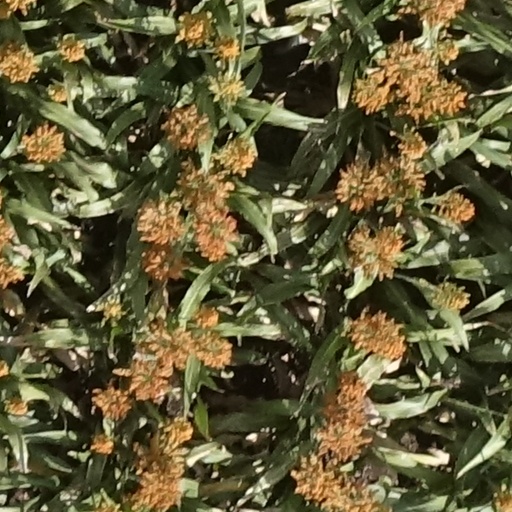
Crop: sorghum